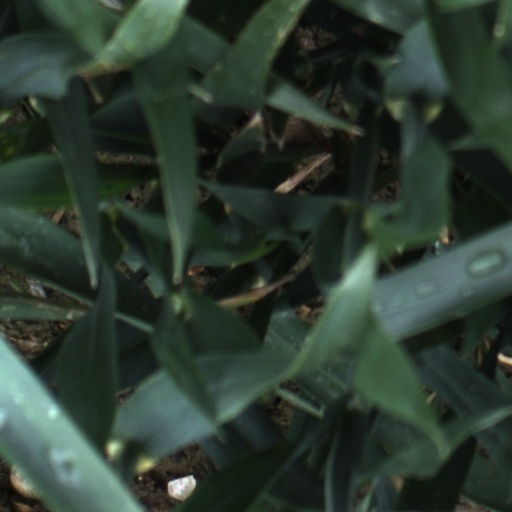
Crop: wheat